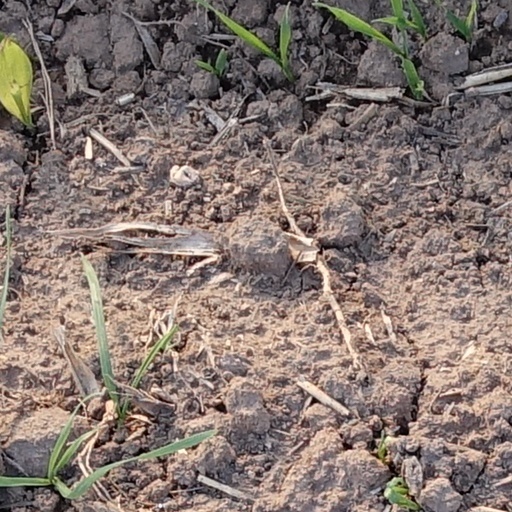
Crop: wheat